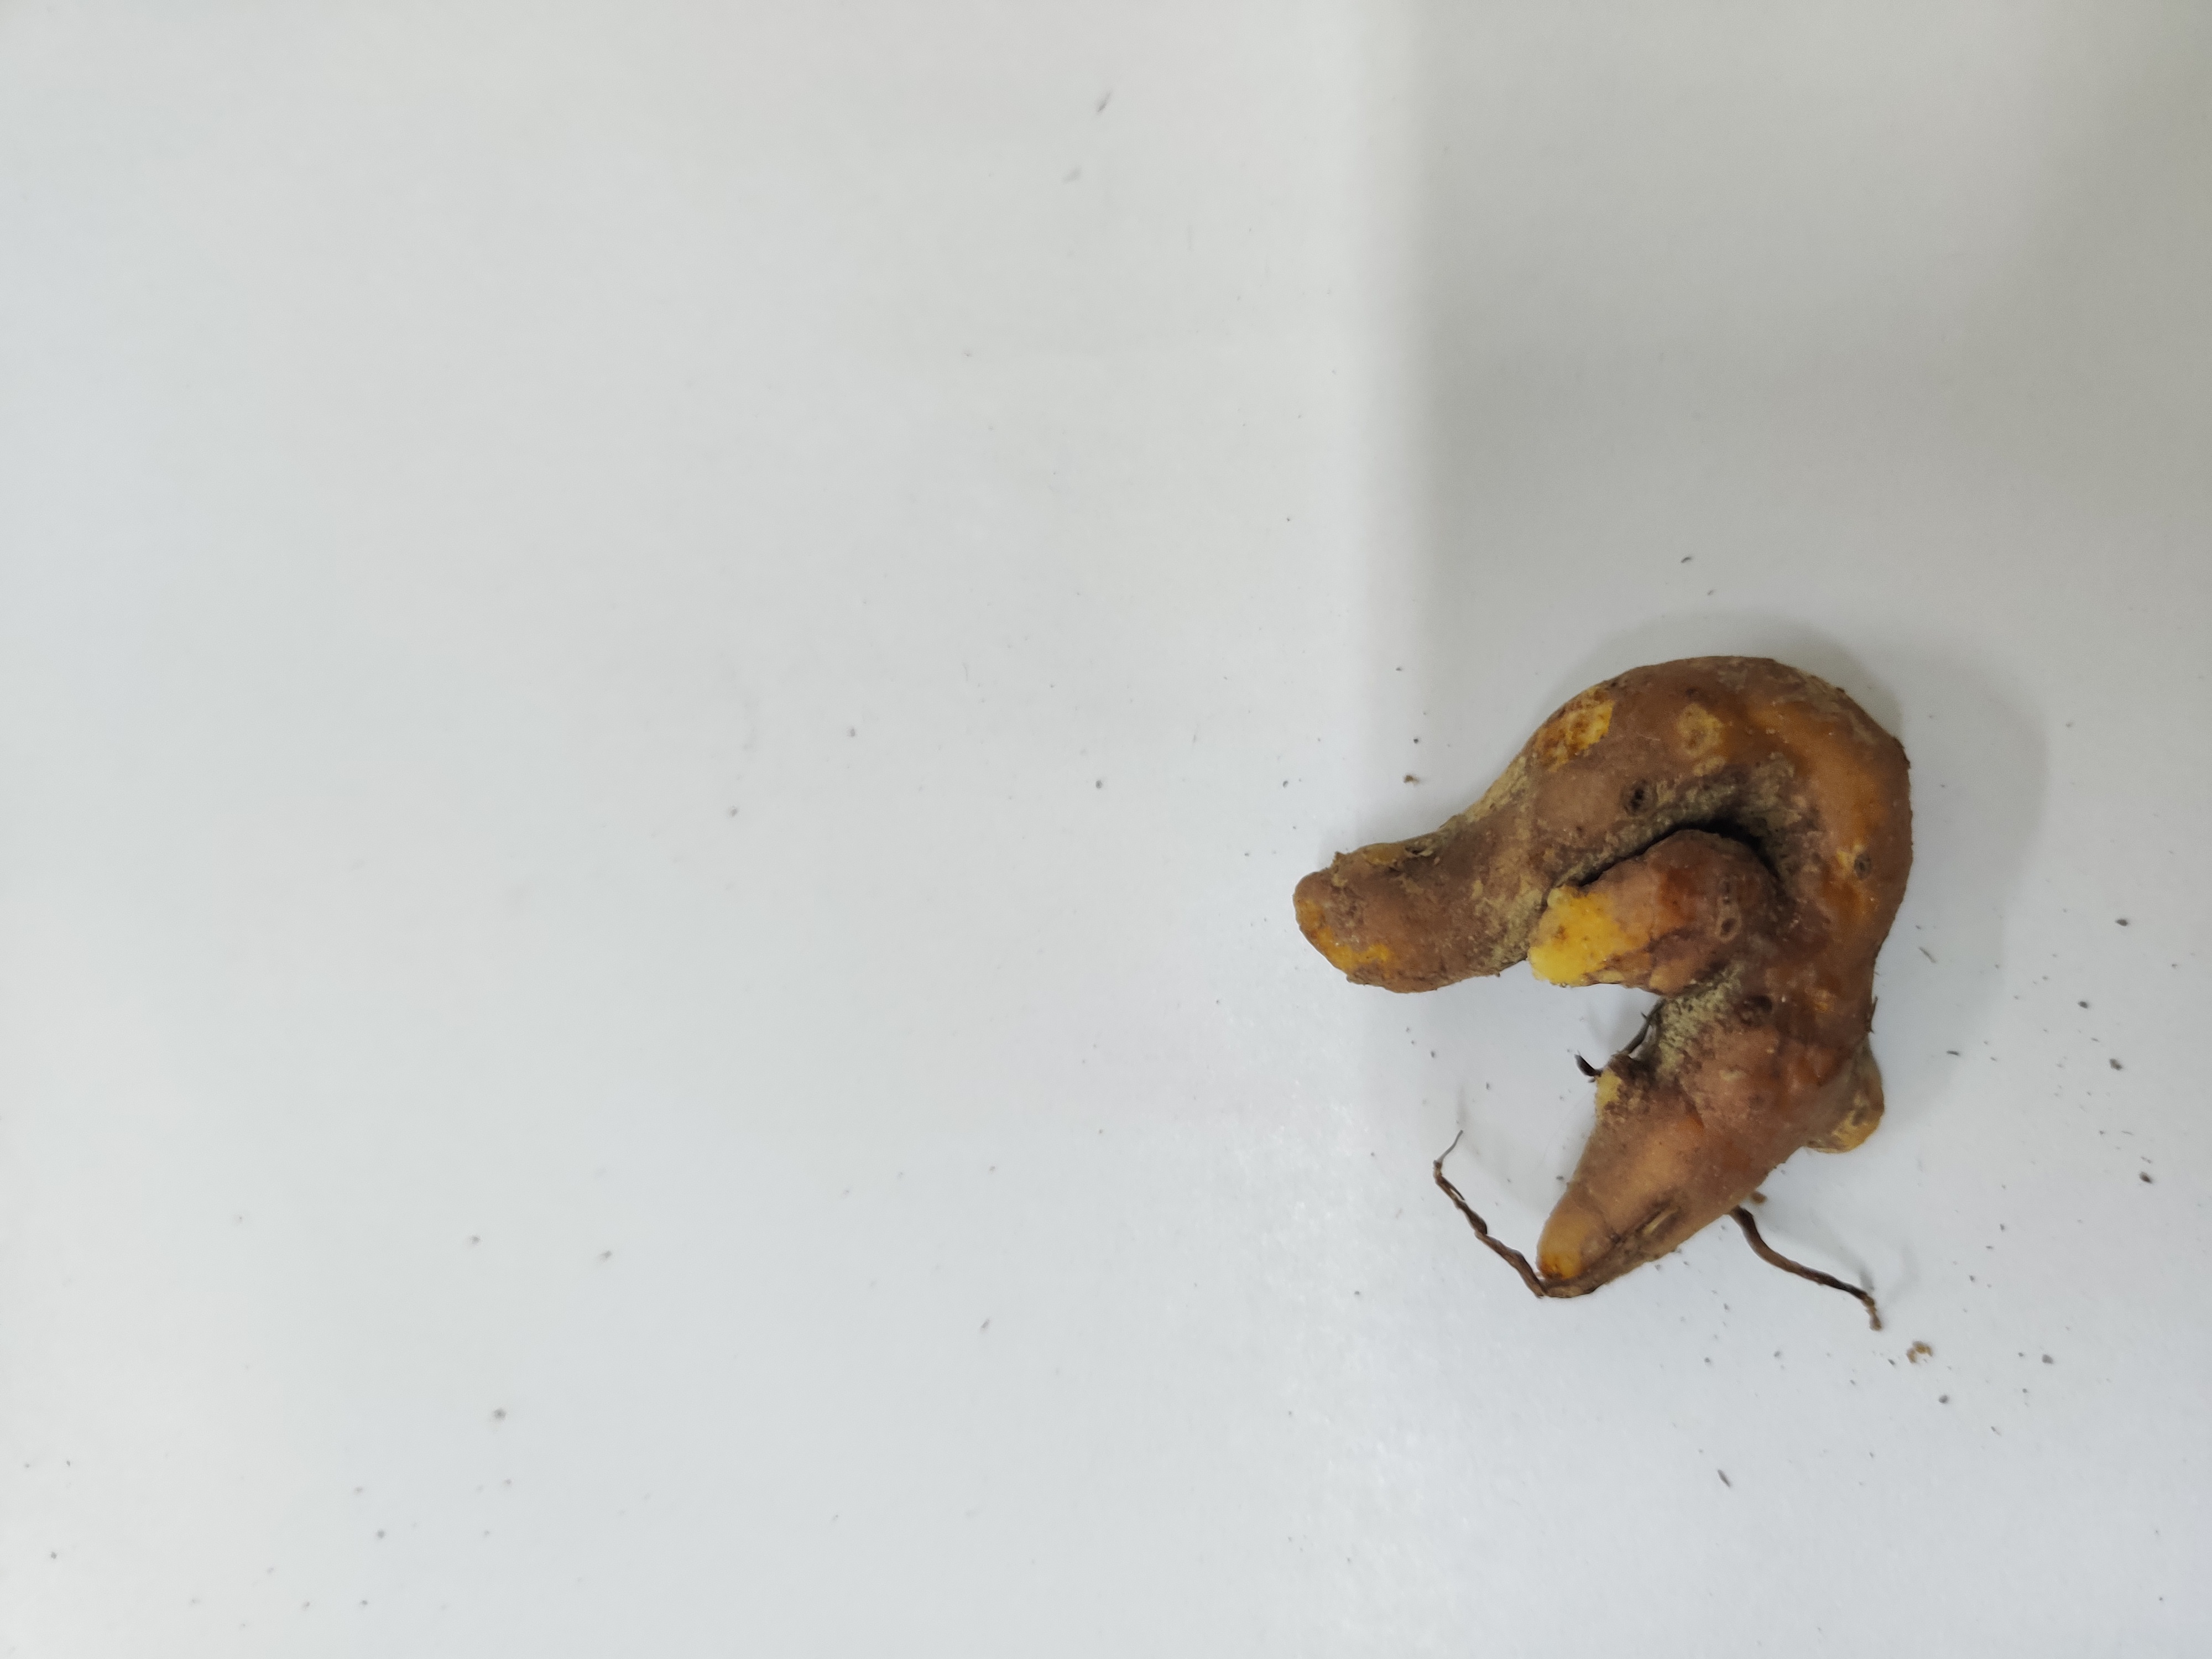
Crop: Turmeric
Condition: Fresh